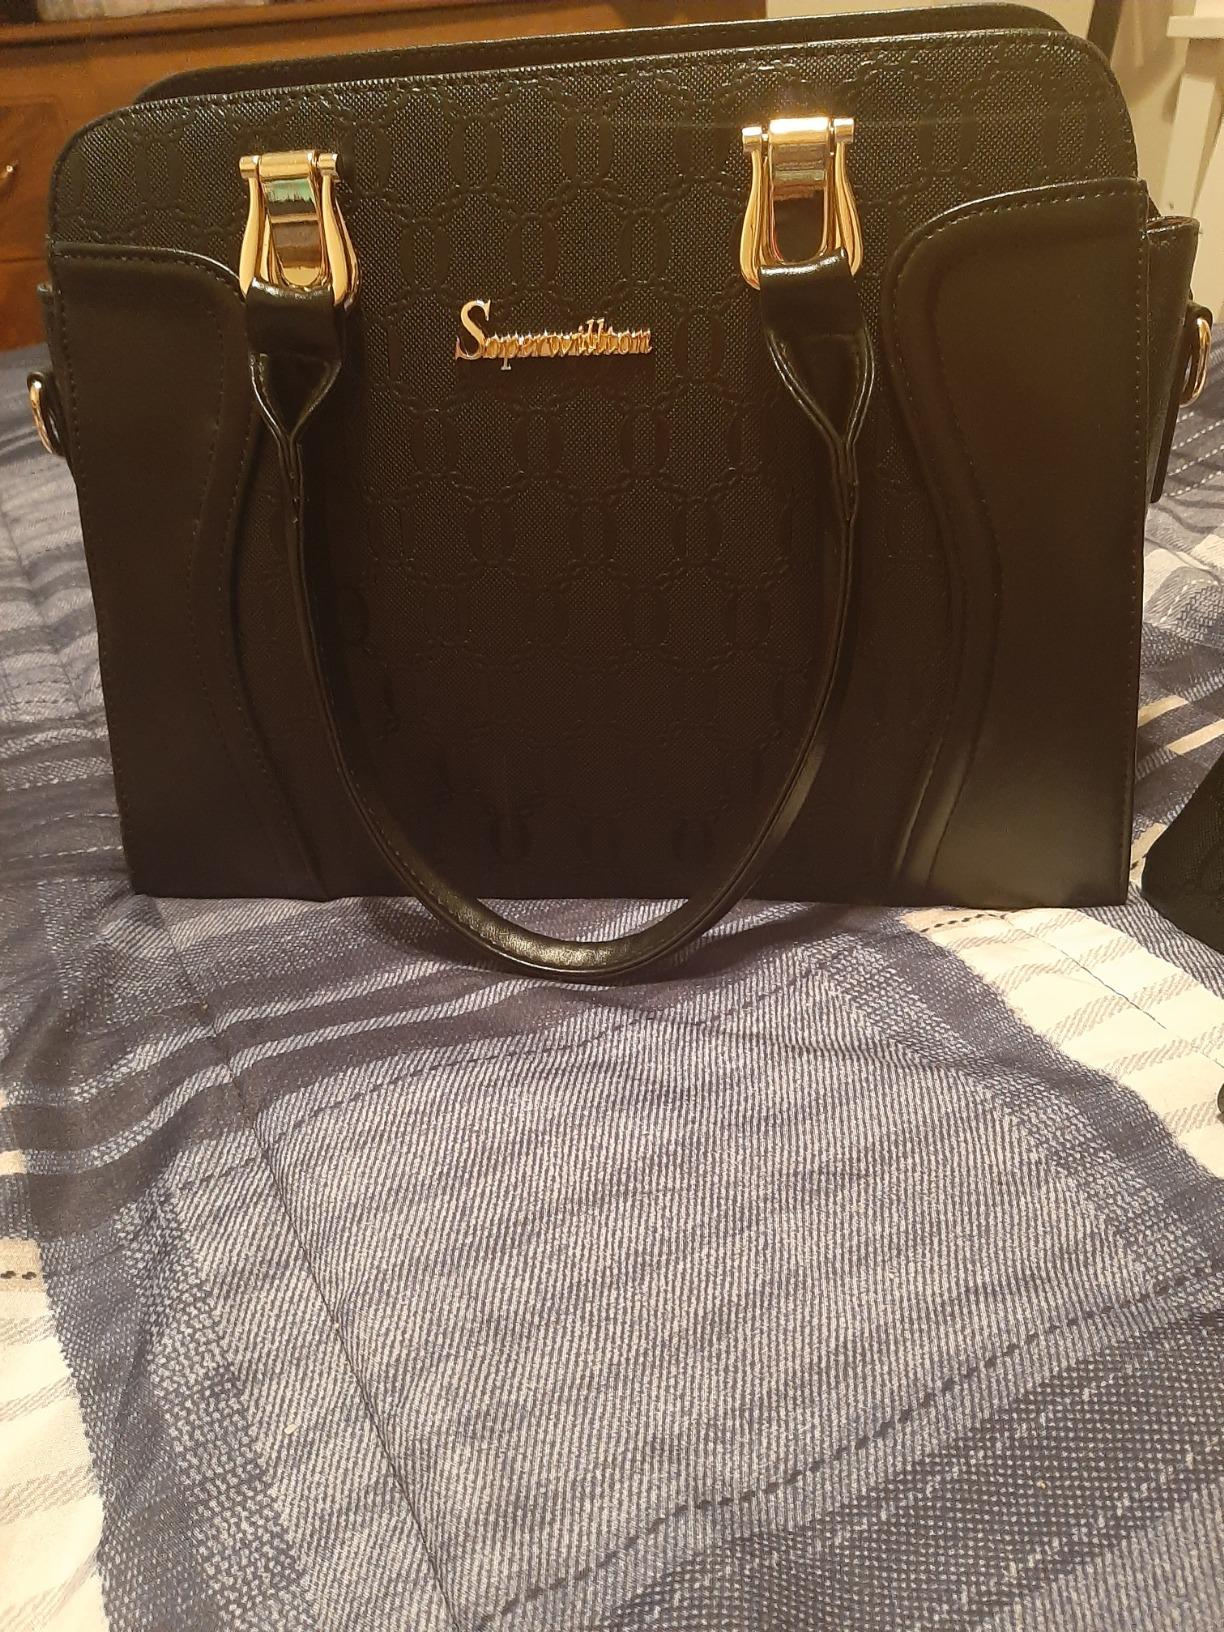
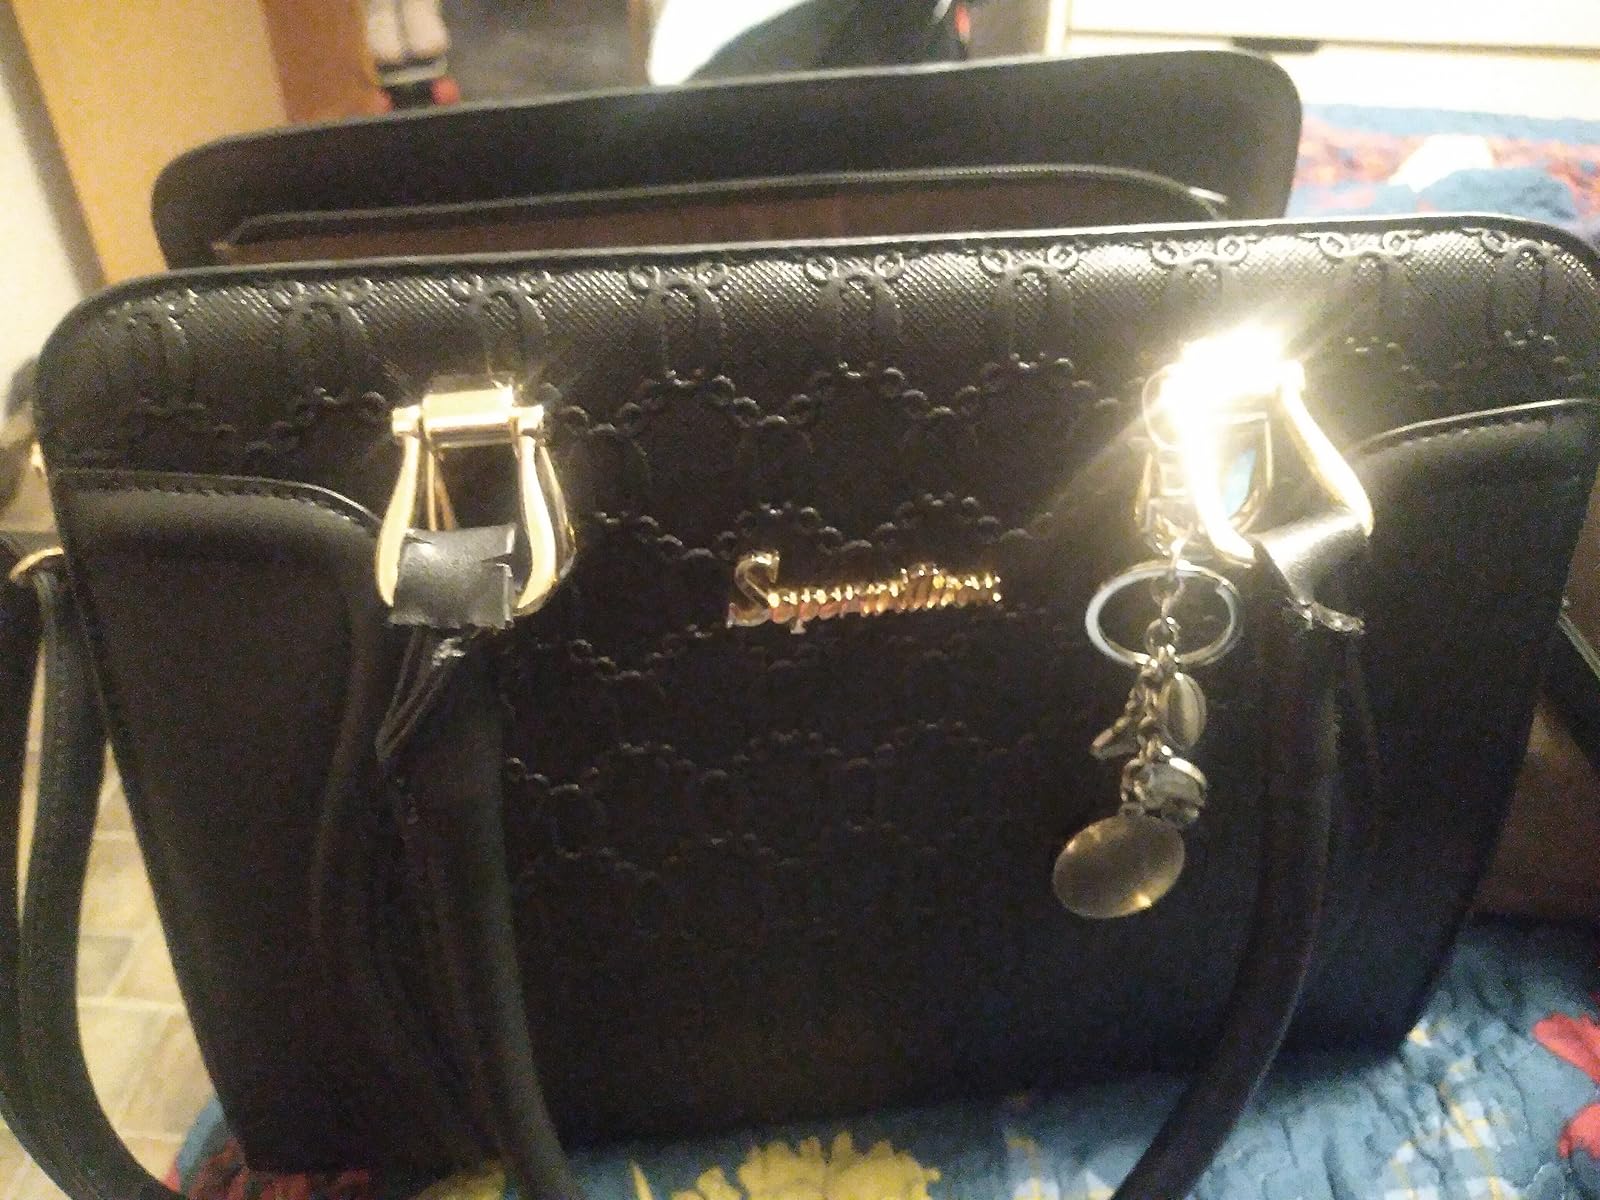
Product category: accessories_handbag
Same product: yes